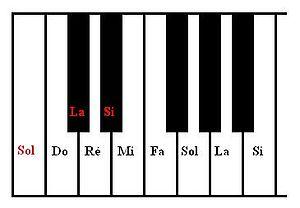
On parle d'octave courte, en ce qui concerne les instruments de musique à clavier de la famille du clavecin, ainsi que certains orgues portatifs et la plupart des orgues italiens de la période baroque, lorsque l'attribution des notes aux touches, dans le grave, ne correspond pas au schéma habituel. Le principe est simple : dans le grave, on attribue le plus souvent une note de son choix à une touche du clavier, pour ce faire on modifie avec sa clef d'accord ladite note.